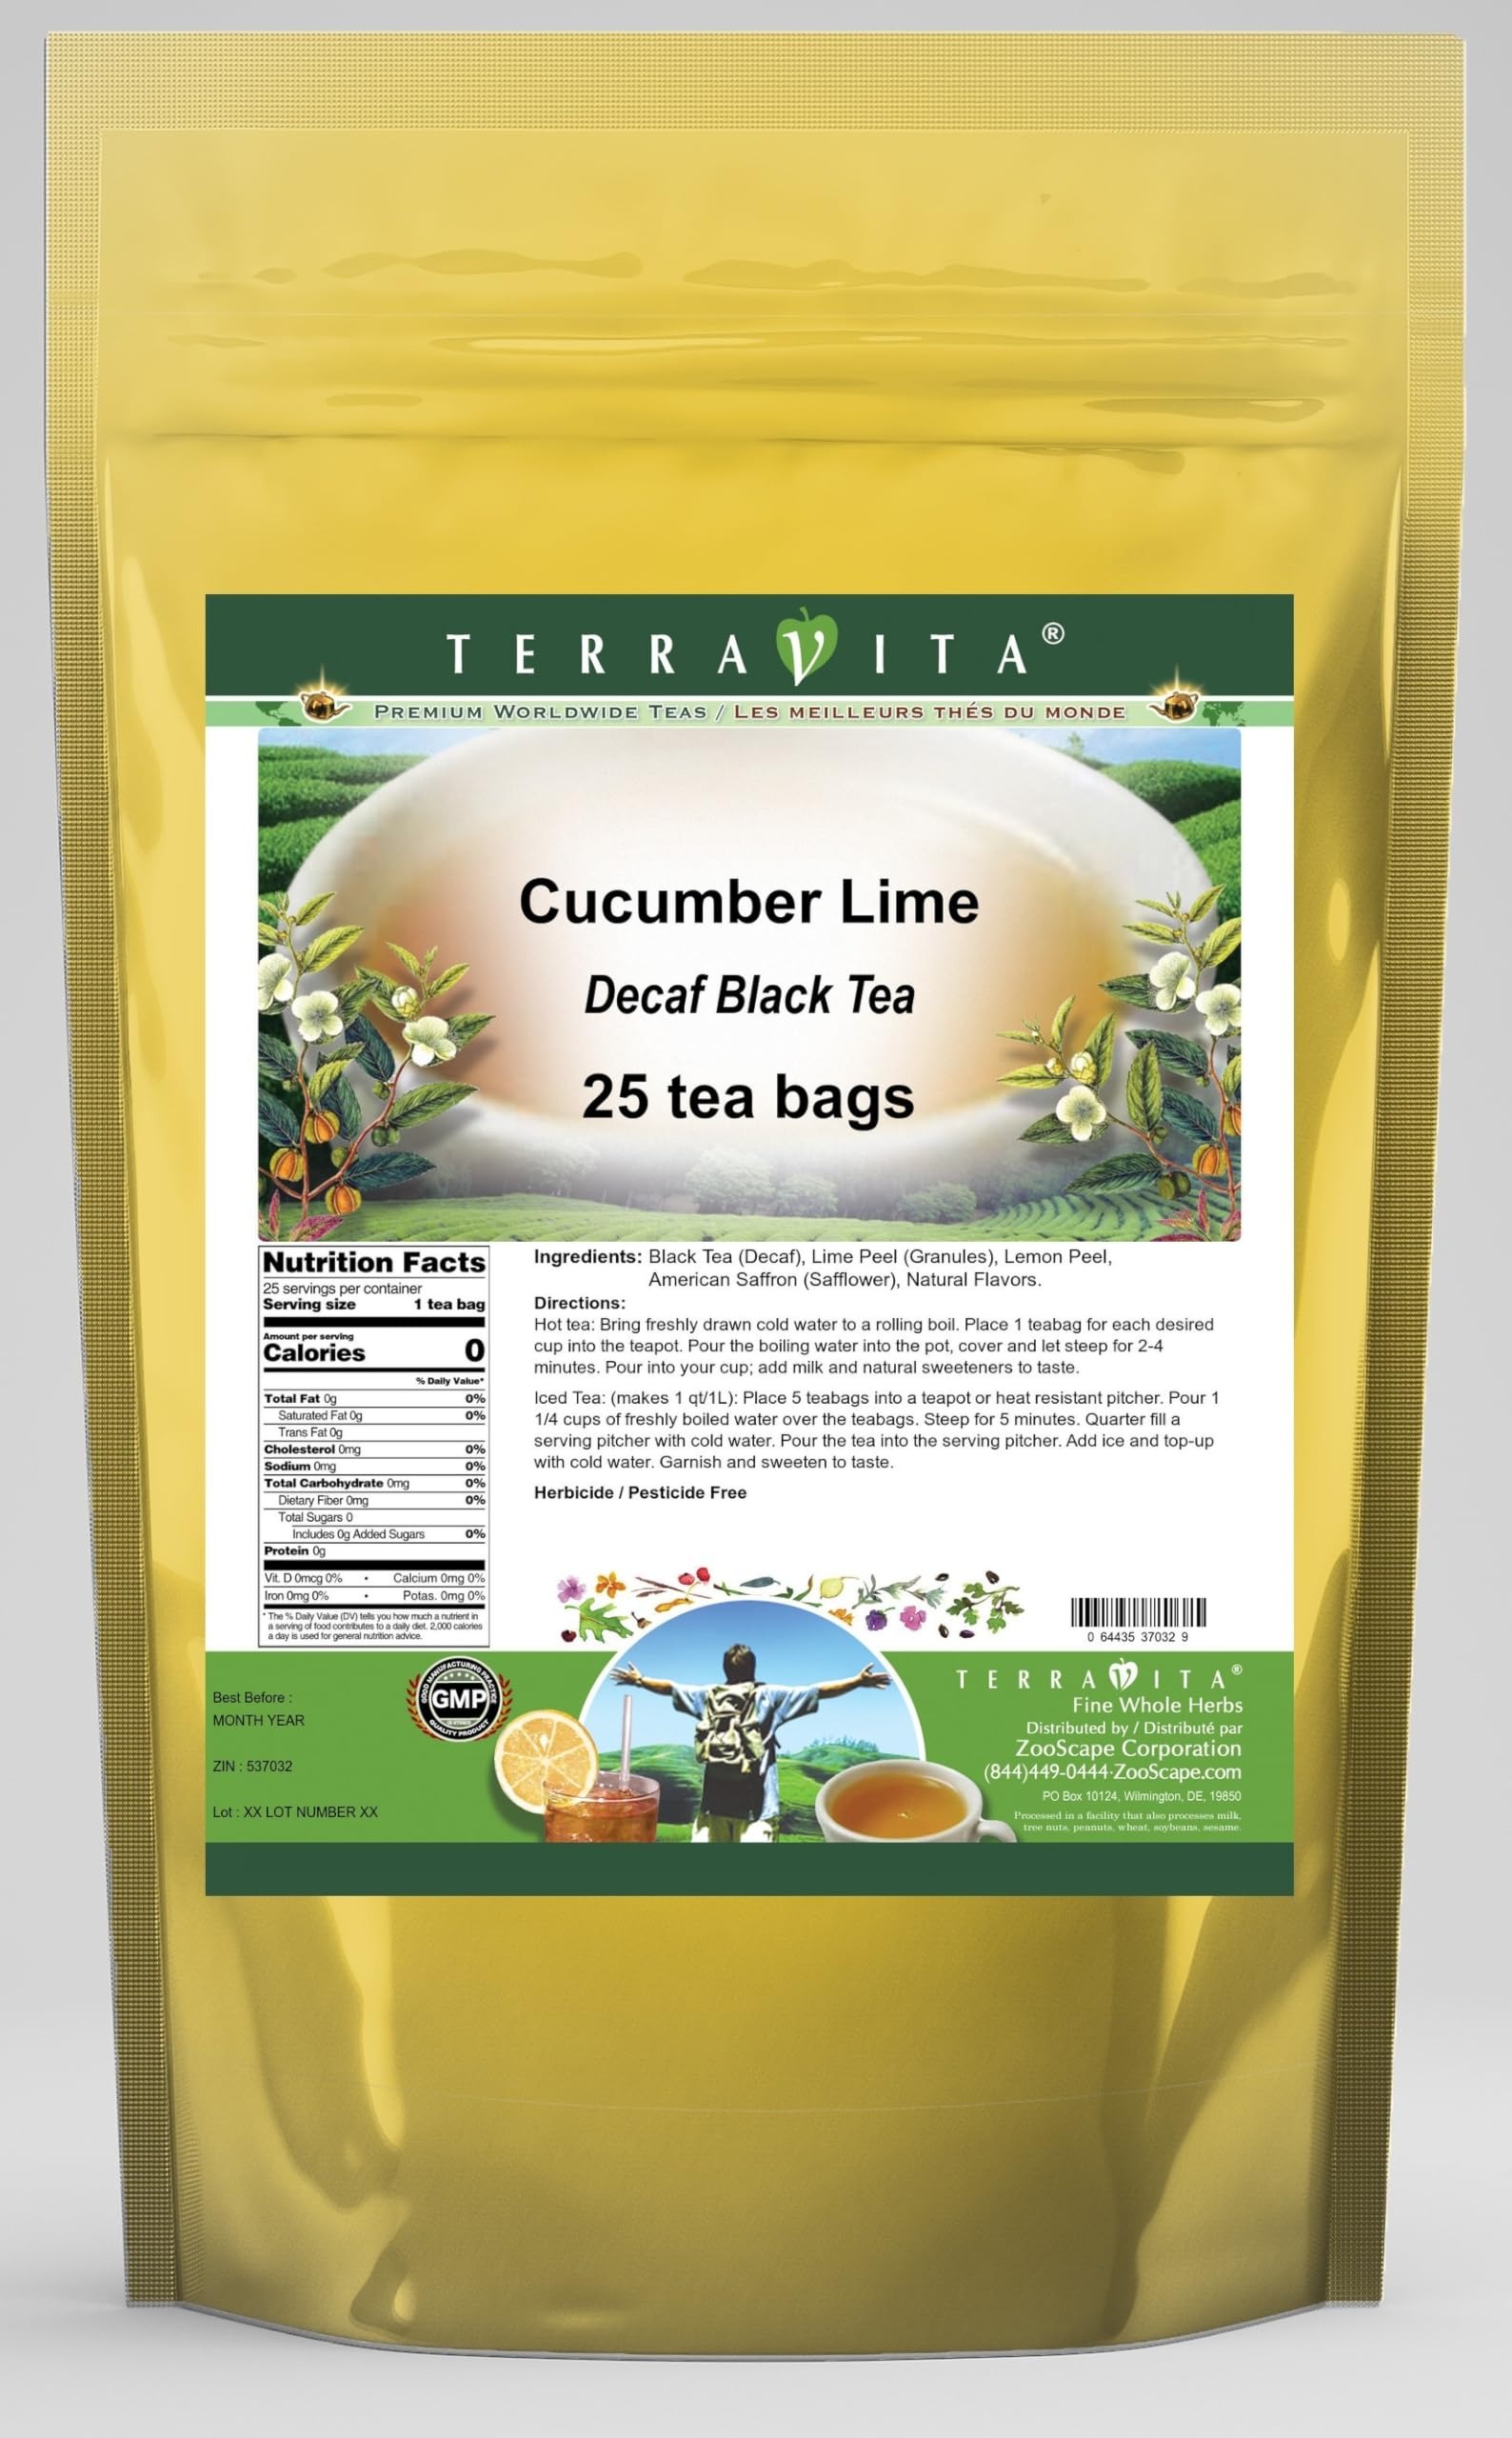
Item Name: Cucumber Lime Decaf Black Tea (25 tea bags, ZIN: 537032)
Bullet Point 1: Our Cucumber Lime Decaf Black Tea is a wonderful flavored decaffeinated Black tea with Lime Peel, Lemon Peel and American Saffron (Safflower). You will enjoy the simple and elegant Cucumber Lime taste! - Ingredients: Decaf Black tea, Lime Peel, Lemon Peel, American Saffron (Safflower) and Natural Cucumber Lime Flavor.
Bullet Point 2: No fillers.
Bullet Point 3: Manufacturer: TerraVita
Bullet Point 4: Size: 25 tea bags
Bullet Point 5: Black Tea Bags - Packed in a convenient upright pouch!
Product Description: Our Cucumber Lime Decaf Black Tea is a wonderful flavored decaffeinated Black tea with Lime Peel, Lemon Peel and American Saffron (Safflower). You will enjoy the simple and elegant Cucumber Lime taste! - Ingredients: Decaf Black tea, Lime Peel, Lemon Peel, American Saffron (Safflower) and Natural Cucumber Lime Flavor. - Hot tea brewing method: Bring freshly drawn cold water to a rolling boil. Place 1 teabag for each desired cup into the teapot. Pour the boiling water into the pot, cover and let steep for 2-4 minutes. Pour into your cup; add milk and natural sweeteners to taste. - Iced tea brewing method: (to make 1 liter/quart): Place 5 teabags into a teapot or heat resistant pitcher. Pour 1 1/4 cups of freshly boiled water over the teabags. Steep for 5 minutes. Quarter fill a serving pitcher with cold water. Pour the tea into the serving pitcher. Add ice and top-up with cold water. Garnish and sweeten to taste. - TerraVita is an exclusive line of premium-quality, natural source products that use only the finest, purest and most potent ingredients found around the world. TerraVita is hallmarked by the highest possible standards of purity, potency, stability and freshness. All of our products are prepared with the highest elements of quality control, from raw materials through the entire manufacturing process, up to and including the moment that the bottles or bags are sealed for freshness and shipped out to you. Our highest possible standards are certified by independent laboratories and backed by our personal guarantee. - TerraVita exists to meet and ensure your family's health and wellness without the harmful effects of chemicals and health products. We strive to make all of our products affordable and reliable and are constantly searching the market to maintain our a
Value: 25.0
Unit: Count

Price: 24.42